Once upon a Crime (1992 film)

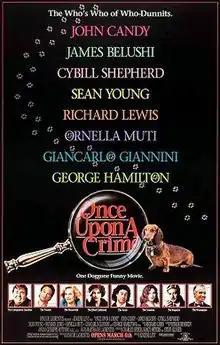
Theatrical release poster

Once Upon a Crime... is a 1992 ensemble black comedy mystery film, starring Richard Lewis, John Candy, James Belushi, Cybill Shepherd, Sean Young and Ornella Muti. The film was directed by Eugene Levy. It is the remake of Mario Camerini's 1960 Italian comedy film "Crimen".